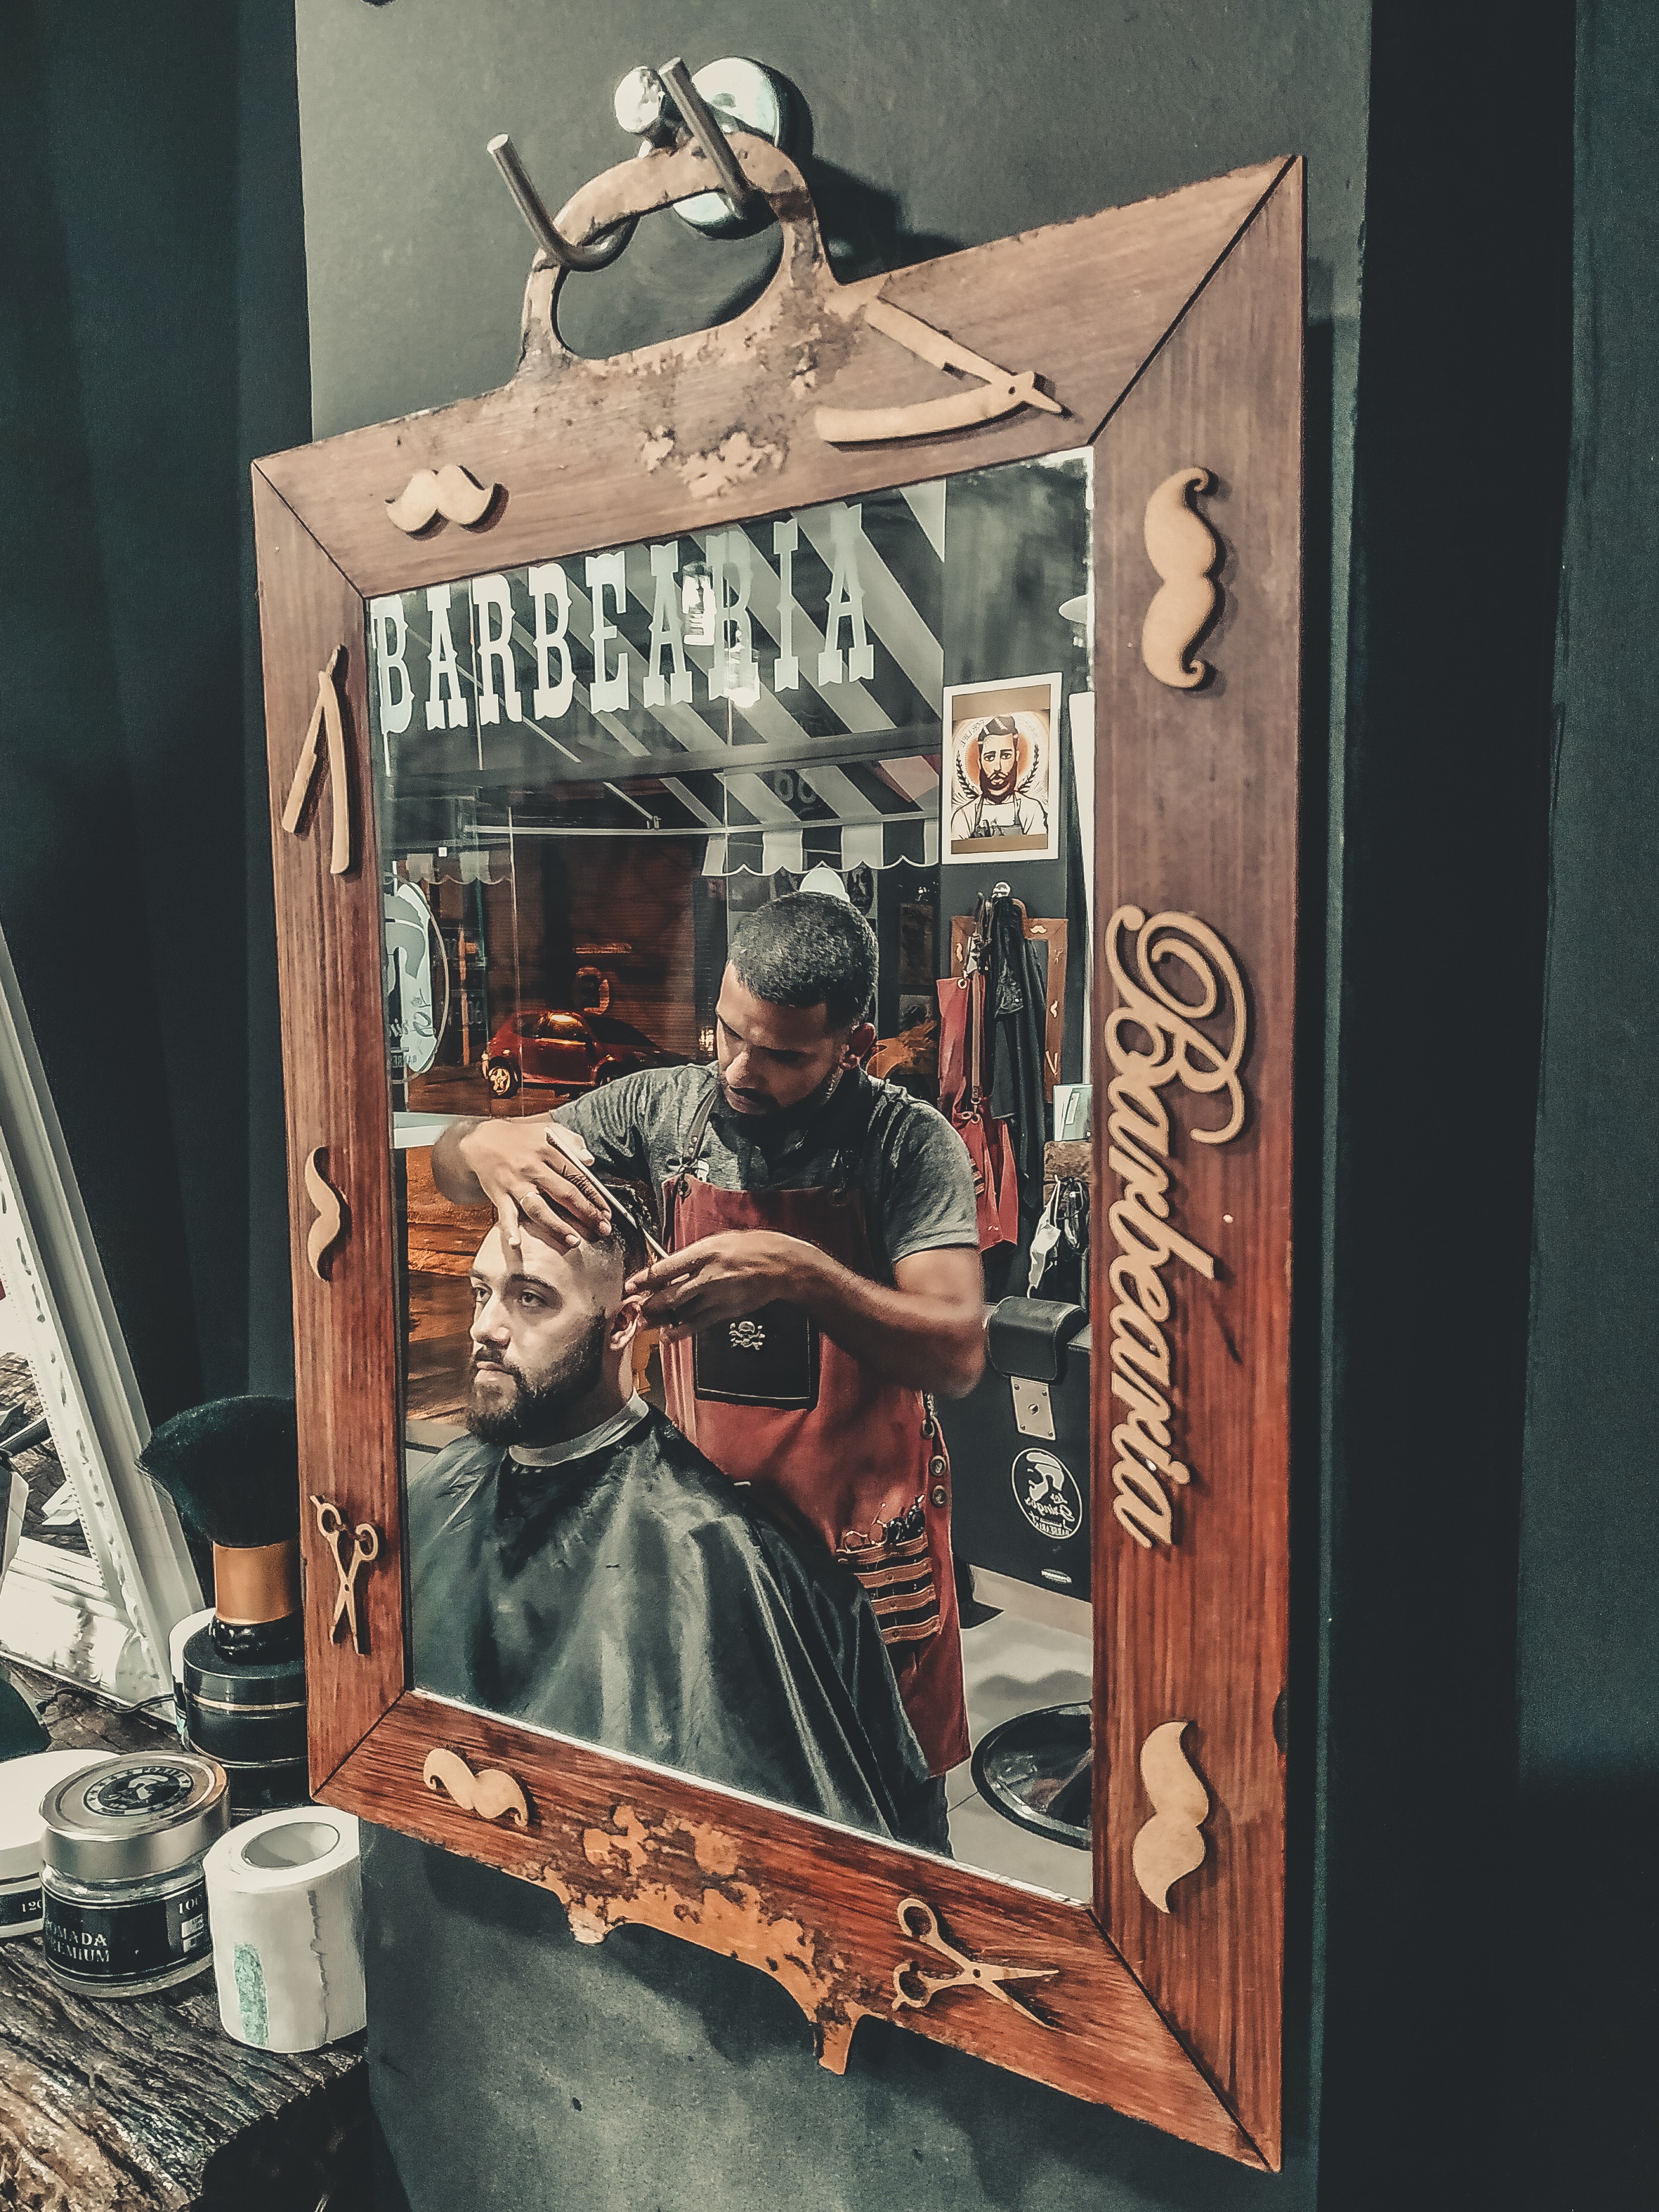
art, painting, illustration, visual arts